Plantin Press

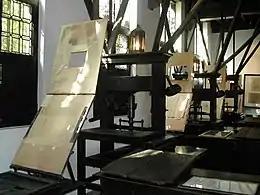
Printing room of the Plantin-Moretus museum

The Plantin Press at Antwerp was one of the focal centers of the fine printed book in the 16th century.